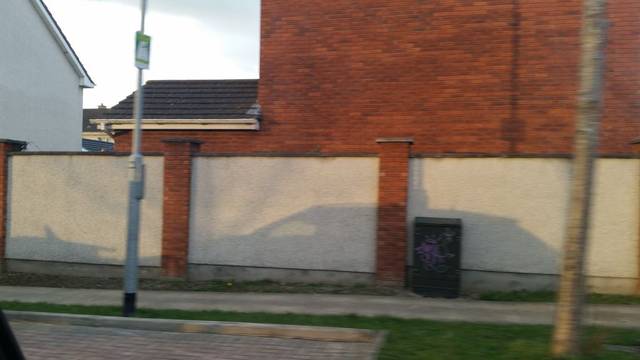
Region: Ireland
Coordinates: 53.403, -6.391